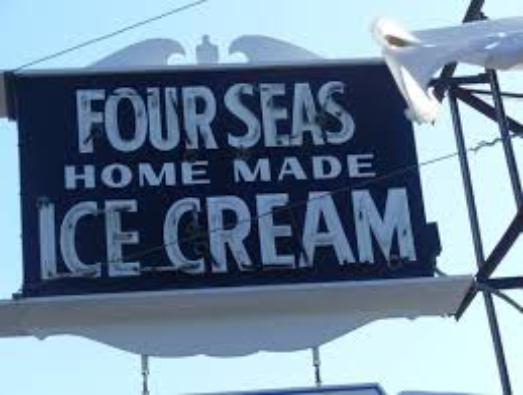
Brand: Four Seas Ice Cream
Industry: Food